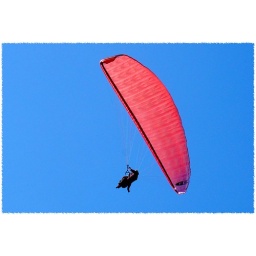
Paragliding against a clear blue sky.